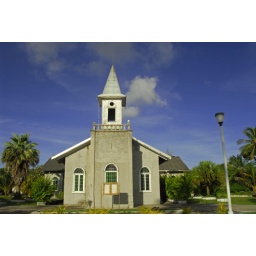
Small church surrounded by green trees